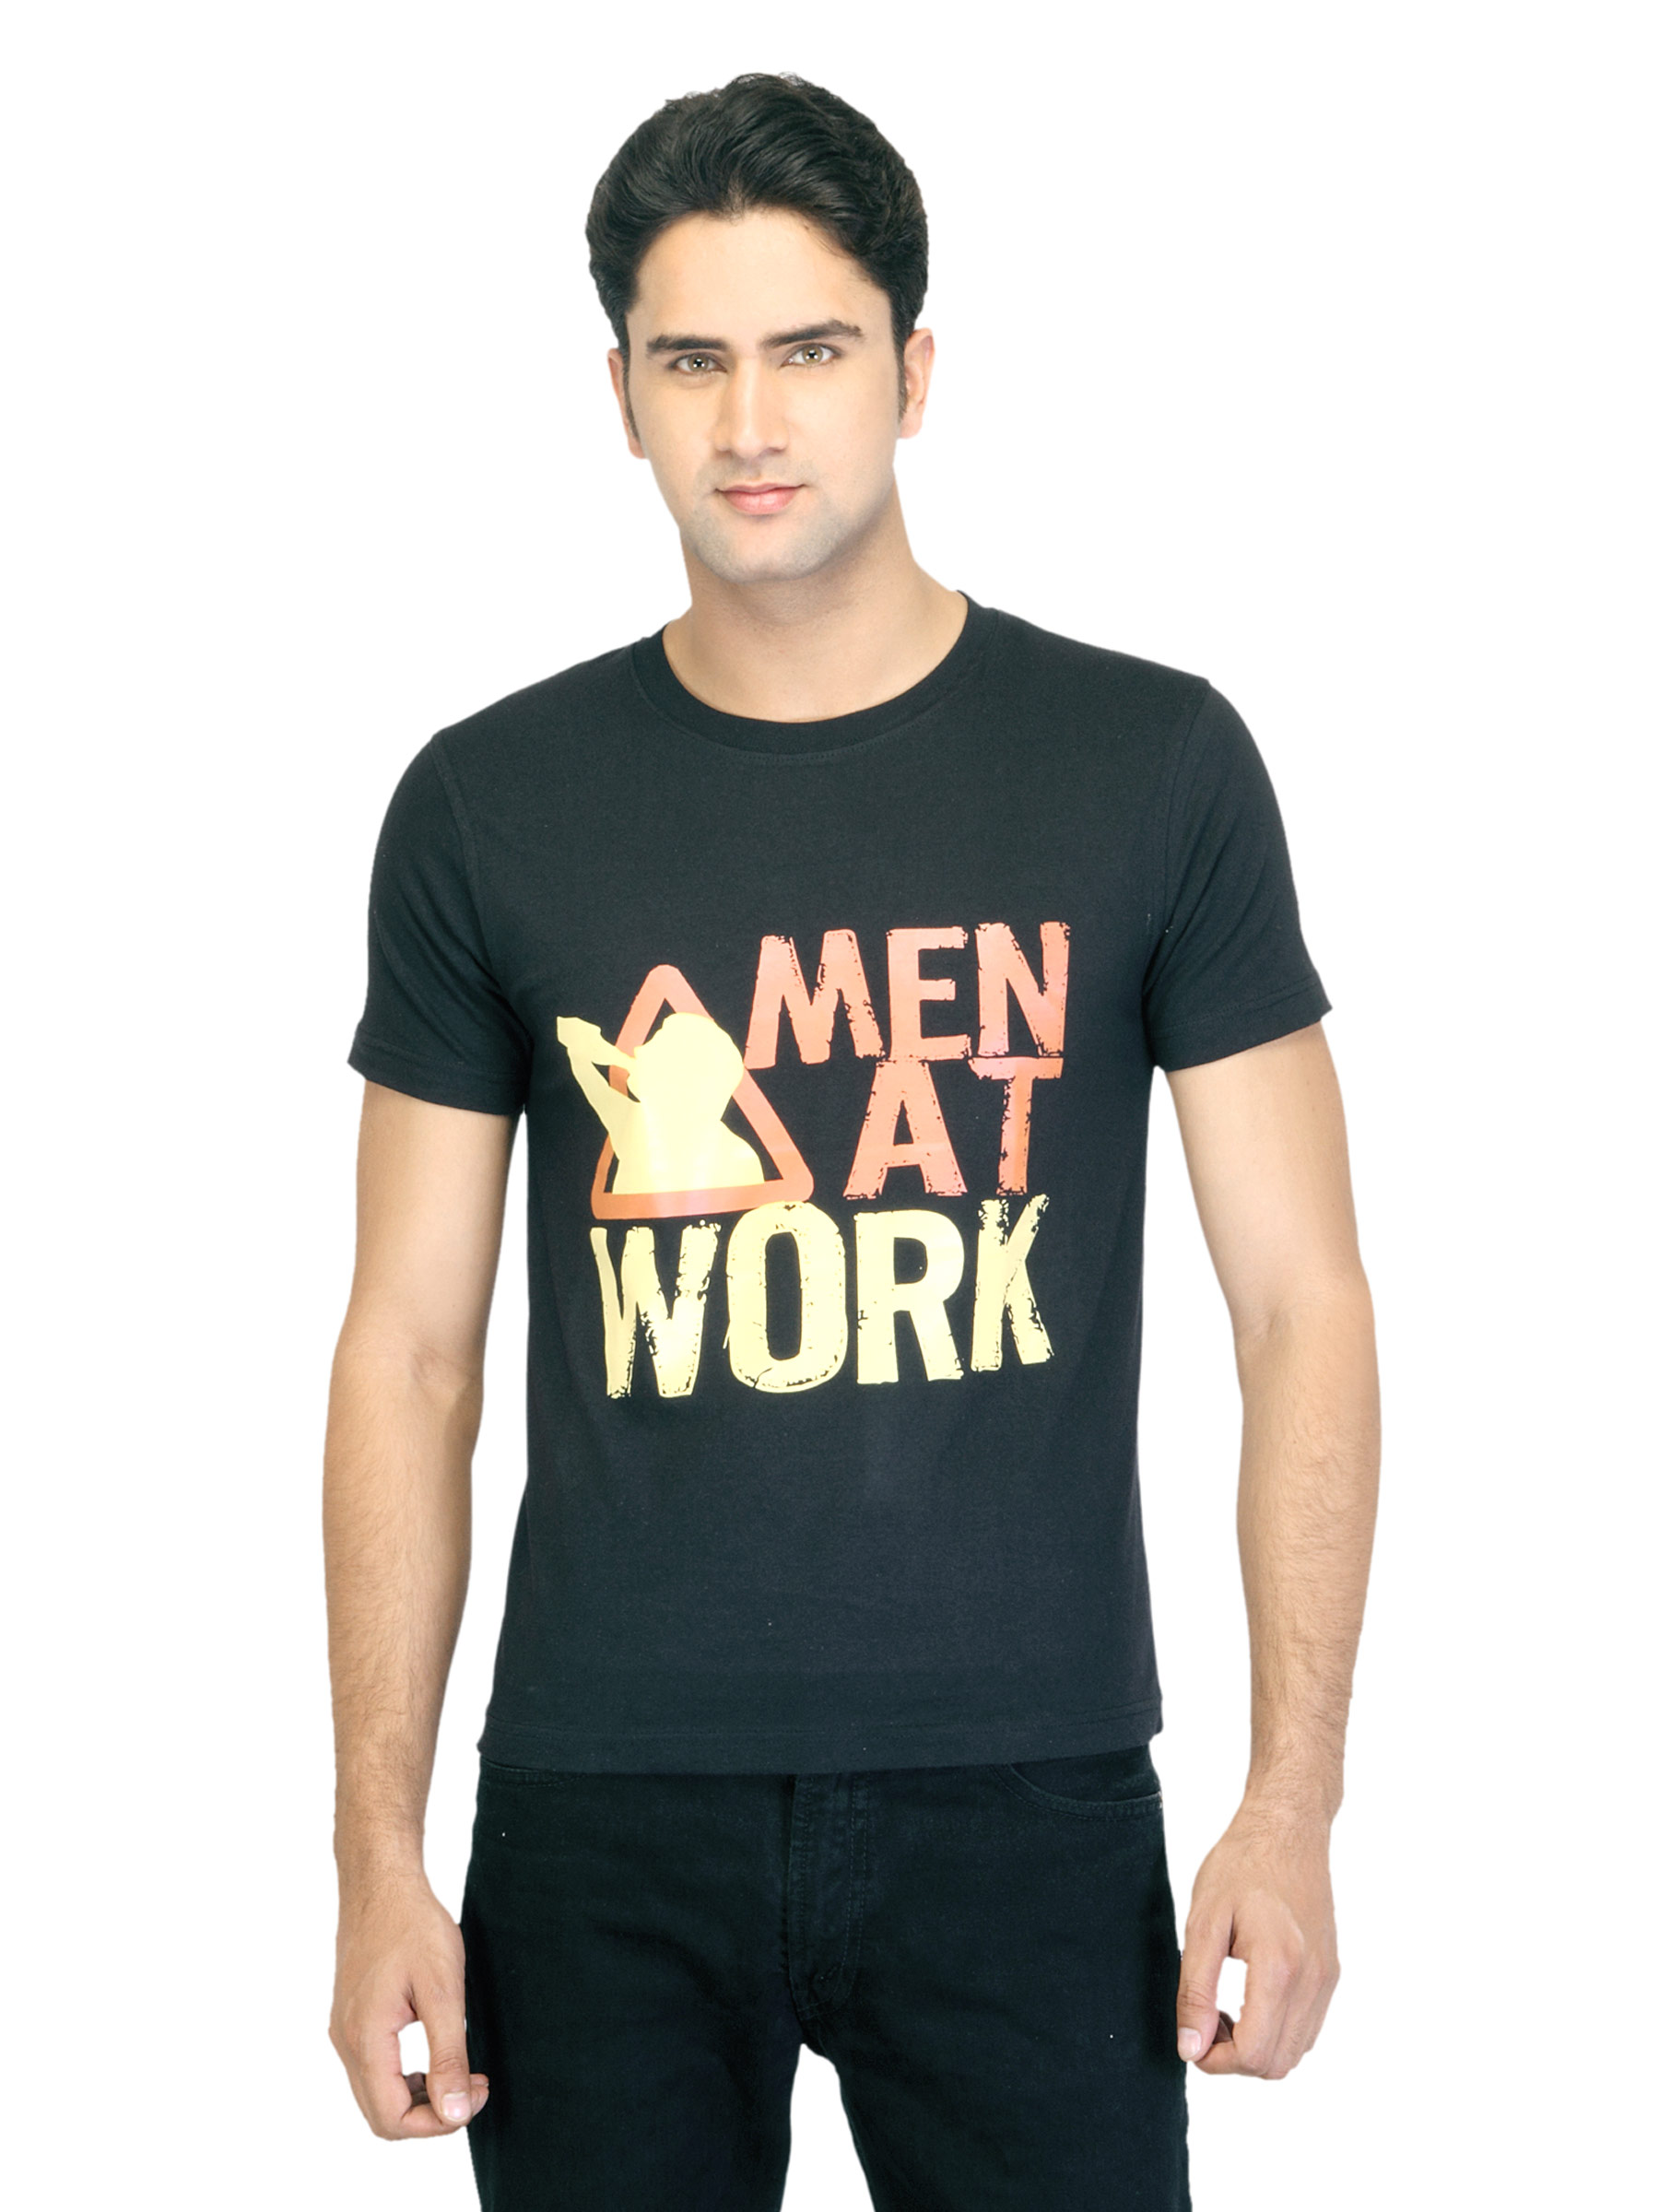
Myntra Men Men At Work Black T-shirt
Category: Apparel / Topwear / Tshirts
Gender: Men
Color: Black
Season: Summer 2012
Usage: Casual